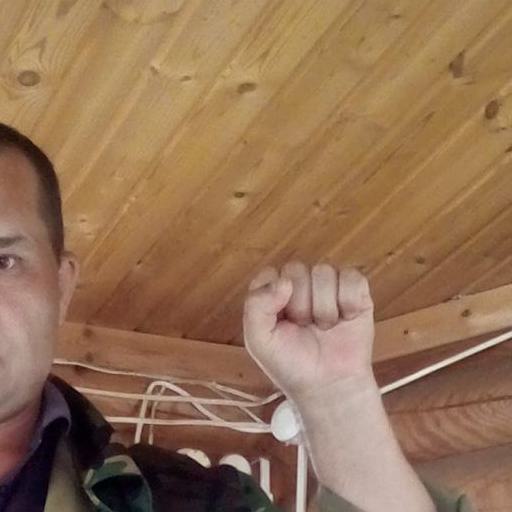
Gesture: fist